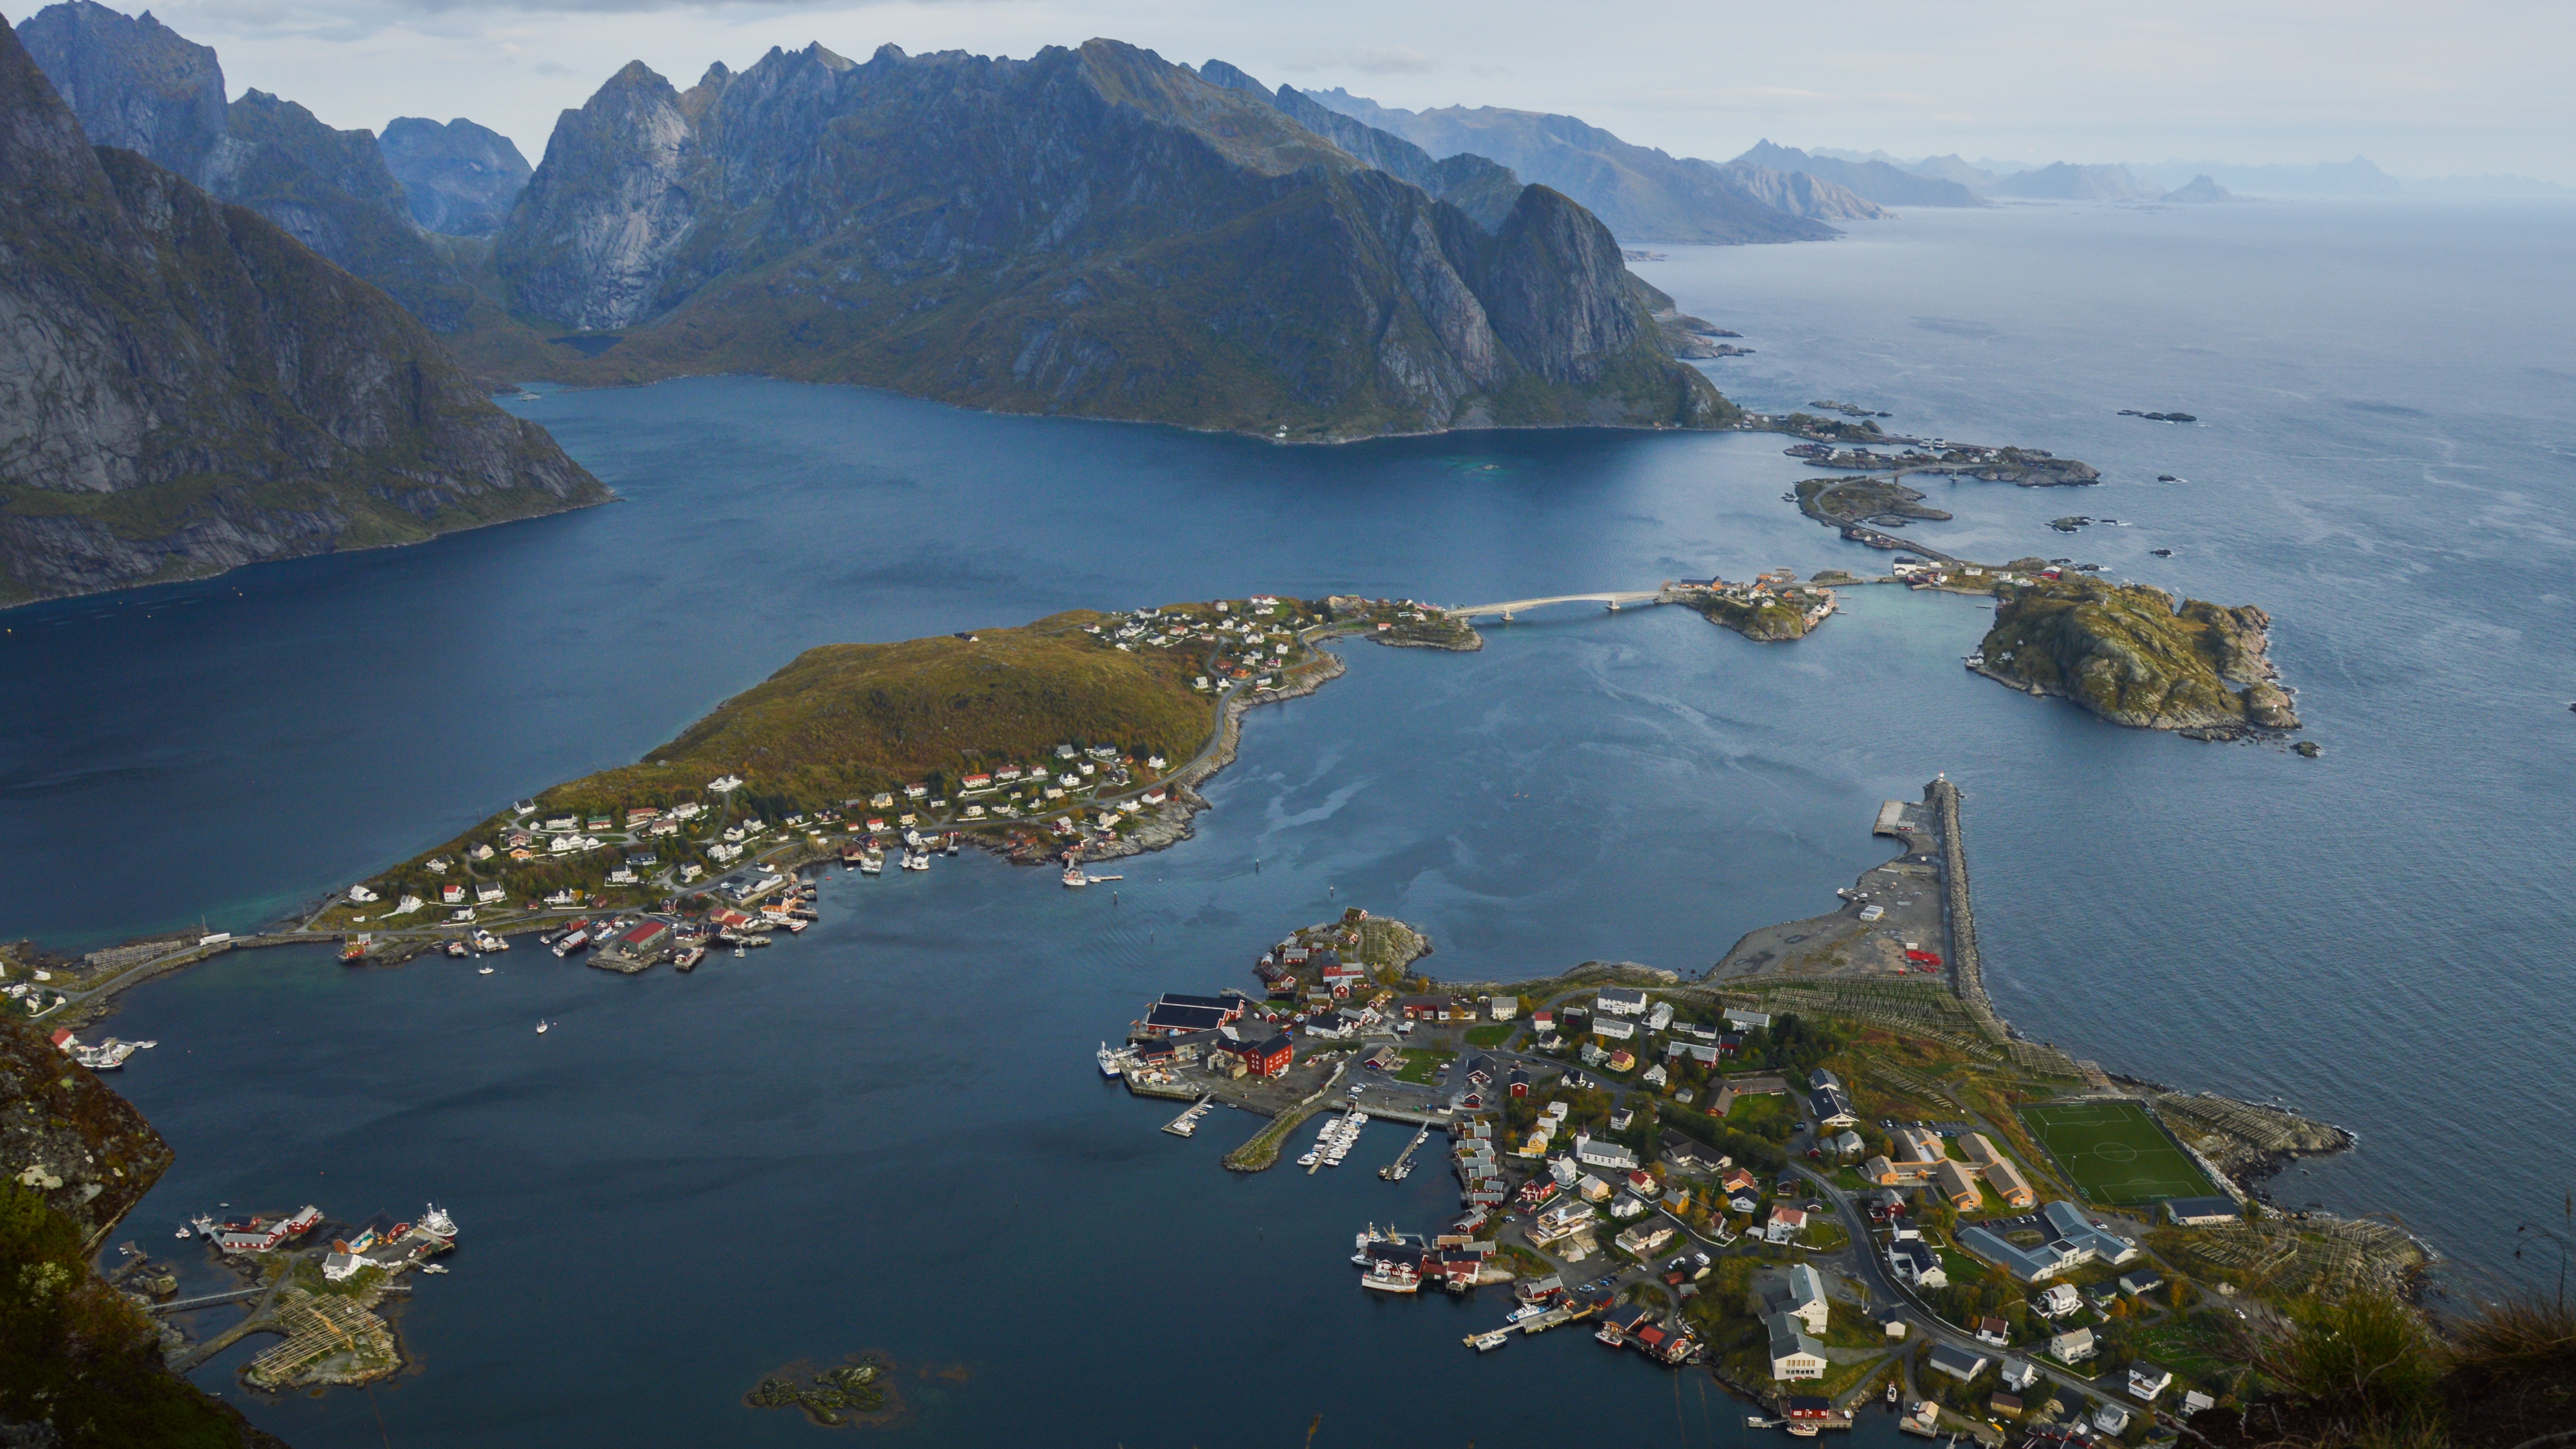
sea, coast, lake, cliff, reflection, bay, fjord, reservoir, terrain, archipelago, loch, crater lake, cape, aerial photography